National Railway Historical Society

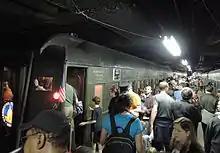
The "Dover Harbor" of Washington DC chapter, on display in New York

Typically, local NRHS chapters concentrate on railroad history in their specific geographic area. For example, Mid-Atlantic Region chapters are particularly interested in such lines as the Baltimore and Ohio Railroad, the Pennsylvania Railroad, the Western Maryland Railway, and the Maryland and Pennsylvania Railroad, all of which once operated in the region.